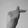
ASL letter: T